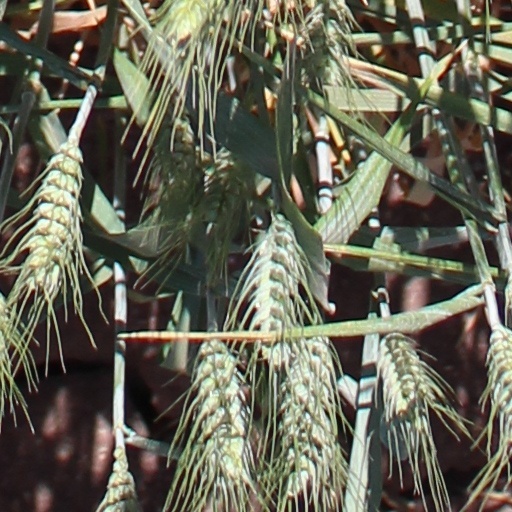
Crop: wheat